James Robert Phillips

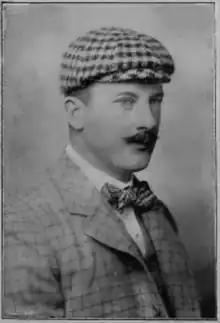

James Robert Phillips (1863 – 4 January 1897) was the deputy commissioner and consul for the Niger Coast Protectorate. He is remembered for his part in the events that led to the Benin Expedition of 1897. In 1897, Phillips set out to petition the Oba of Benin, although his reasons for doing so remain unclear. He and his party were ambushed and slaughtered as they approached Benin City, with Phillips being among the casualties. Though Phillips had acted without consulting the Royal Niger Company authorities, after his death the British government dispatched an punitive expedition against the Benin monarchy, which the force defeated and deposed, leading to the kingdom's eventual absorption into colonial Nigeria.